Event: Nepal Earthquake
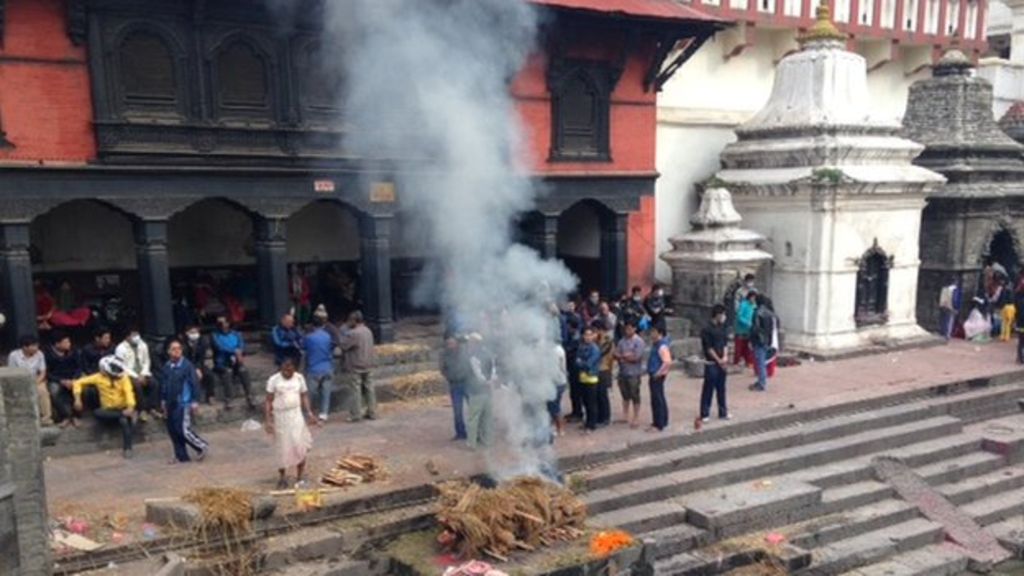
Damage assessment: no_damage